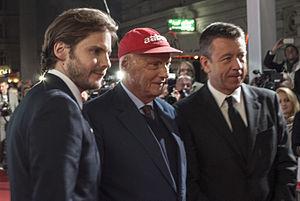
Rush est un film dramatique américano-britanno-allemand coproduit et réalisé par Ron Howard, sorti en 2013.
Le championnat du monde de Formule 1 1976 a été remporté par le Britannique James Hunt sur une McLaren-Ford. Ferrari remporte le championnat du monde des constructeurs.